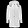
Label: Coat